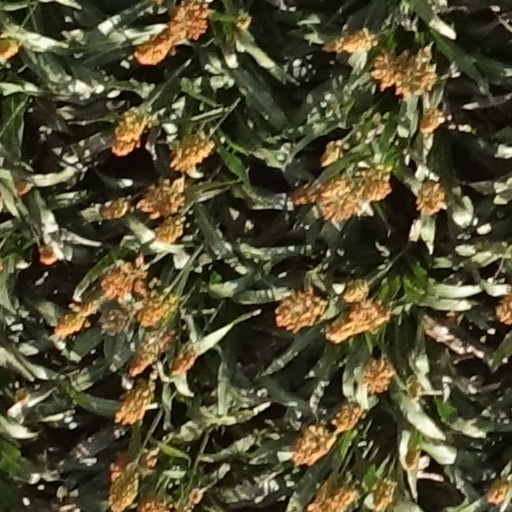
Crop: sorghum